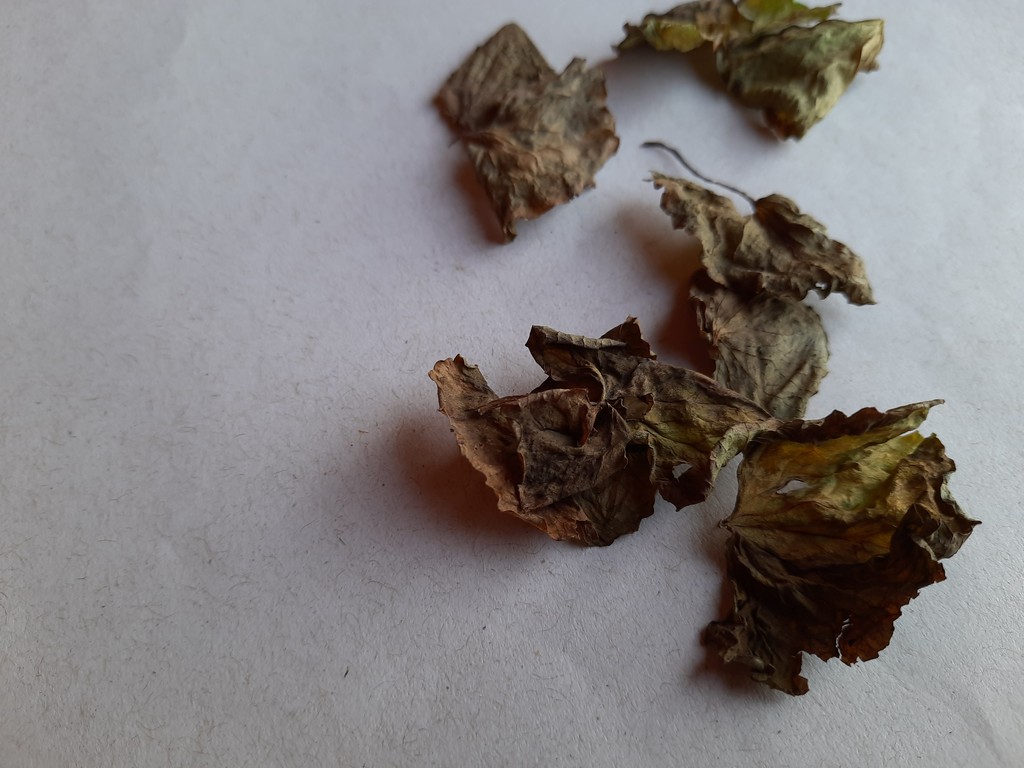
Label: Dried